Cattle drenching

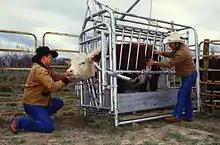
Cattle inspected for ticks

Cattle ticks ("Rhipicephalus microplus") feed on cattle by burrowing into their hide and accessing their blood. Cattle ticks also cause tick fever triggering anaemia, high temperatures, and weakness which can potentially lead to death. Tick fever is caused by the diseases "Babesia bigemina", "Babesia bovis", or "Anaplasma marginale" which are transmitted by cattle ticks. The disease initially causes anaemia, licking and rubbing at bite sites (tick worry), tick sores, ulceration and lack of energy. Heavy infestations over a period of time lead to rapid weight loss and potentially death. "Bos indicus" (tropical breeds) are less susceptible to cattle ticks and build resistance quicker than "Bos taurus" (European breeds). Drenches are used as both a repellent and eradicator of ticks; however, in some cases they may not kill the tick or stop them taking the host. Cattle ticks are found most commonly in warm bush areas and are most prevalent in late spring to early summer.